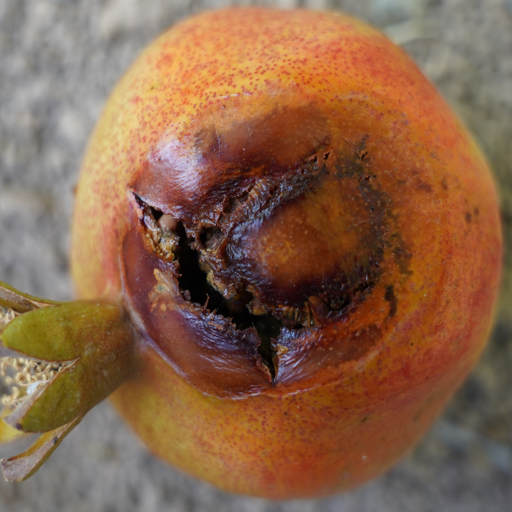
Label: Ectomyelois ceratoniae